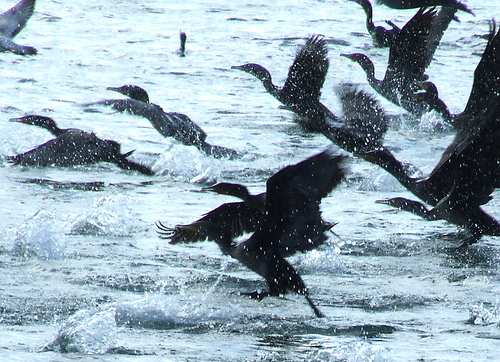
user: Given an image and a question. Answer the question in a short answer. Question: Why kinds of birds are these? Short Answer:
assistant: duck